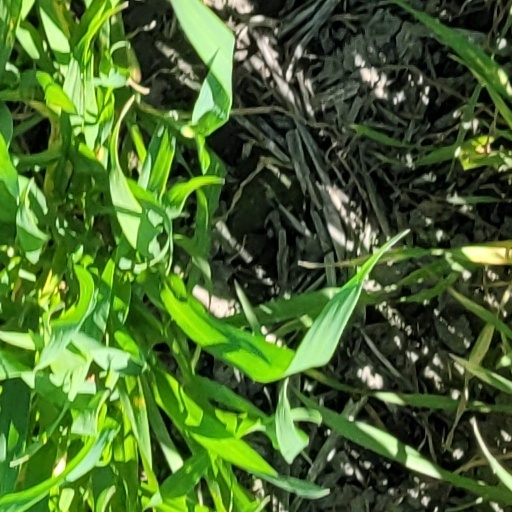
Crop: wheat